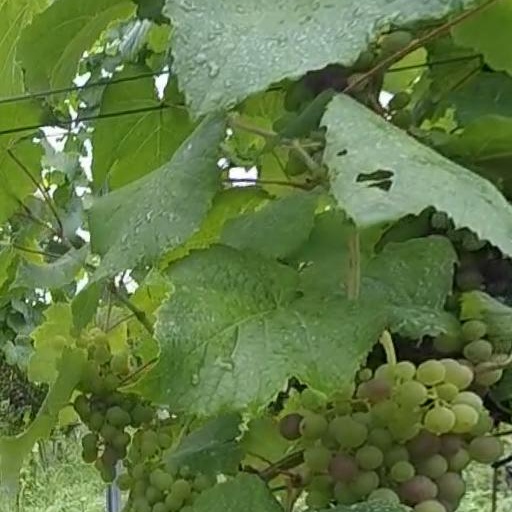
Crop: grape